Round church

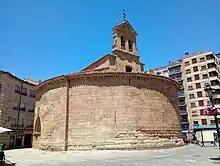
Church of San Marcos in Salamanca

In England, there are four medieval round churches still in use: Holy Sepulchre, Cambridge; Temple Church, London; St John the Baptist Church, Little Maplestead, Essex, and The Holy Sepulchre, Northampton. St Chad's Church, Shrewsbury, is a Georgian round church, and the Liverpool Metropolitan Cathedral was built in the 20th century. The 18th-century All Saints' Church, Newcastle upon Tyne, is now part of the Evangelical Presbyterian Church in England and Wales.